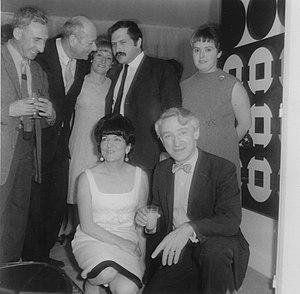
Vernissage à la galerie Denise rené avec Agam en 1957 avec William Seitz, commissaire de la grande exposition historique «
Denise René, de son vrai nom Denise Bleibtreu, née en juin 1913 et morte le 9 juillet 2012, est une galeriste parisienne.
Francesco Marino, de son nom d'artiste Marino di Teana, né le 8 août 1920 à Teana, dans la province de Potenza, en Basilicate, dans le Sud de l'Italie, et mort le 1ᵉʳ janvier 2012 à Périgny-sur-Yerres, est un sculpteur italo-argentin.